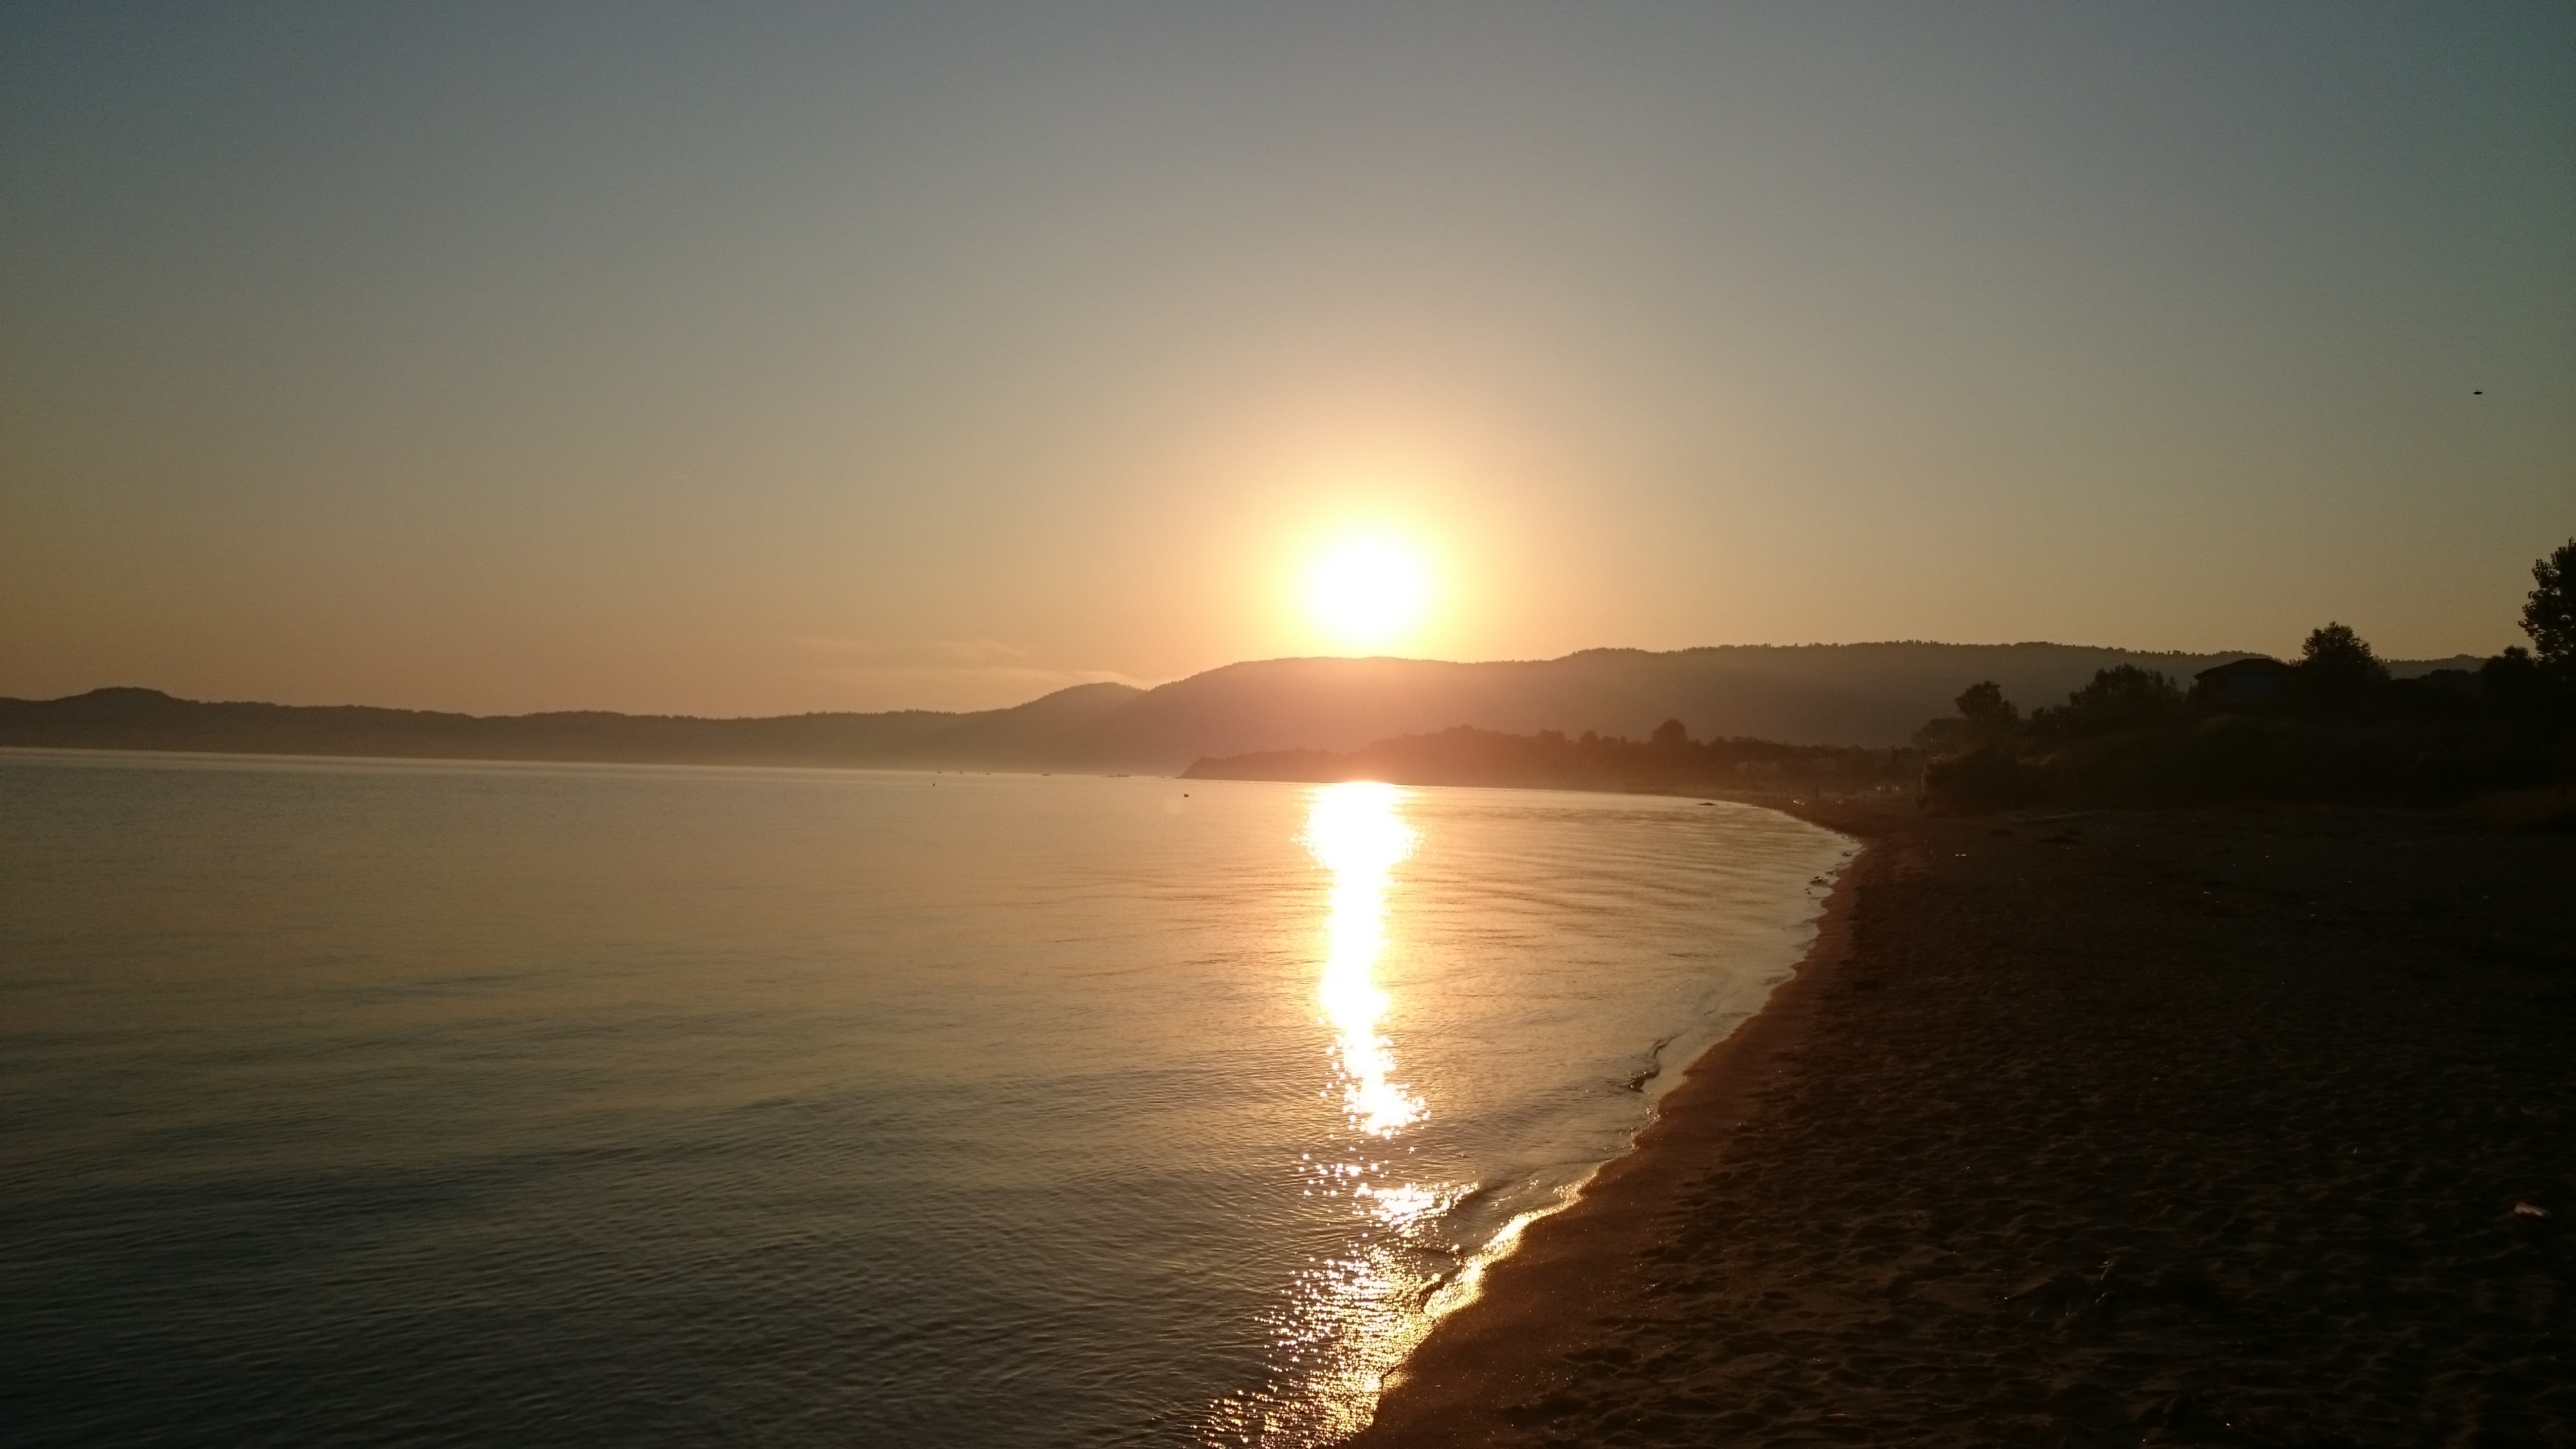
beach, sea, coast, ocean, horizon, sun, sunrise, sunset, sunlight, morning, shore, wave, dawn, dusk, evening, bay, body of water, west, cape, east, afterglow, wind wave